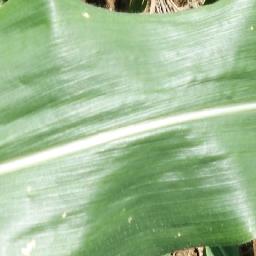
Label: Corn_(Maize)___Healthy